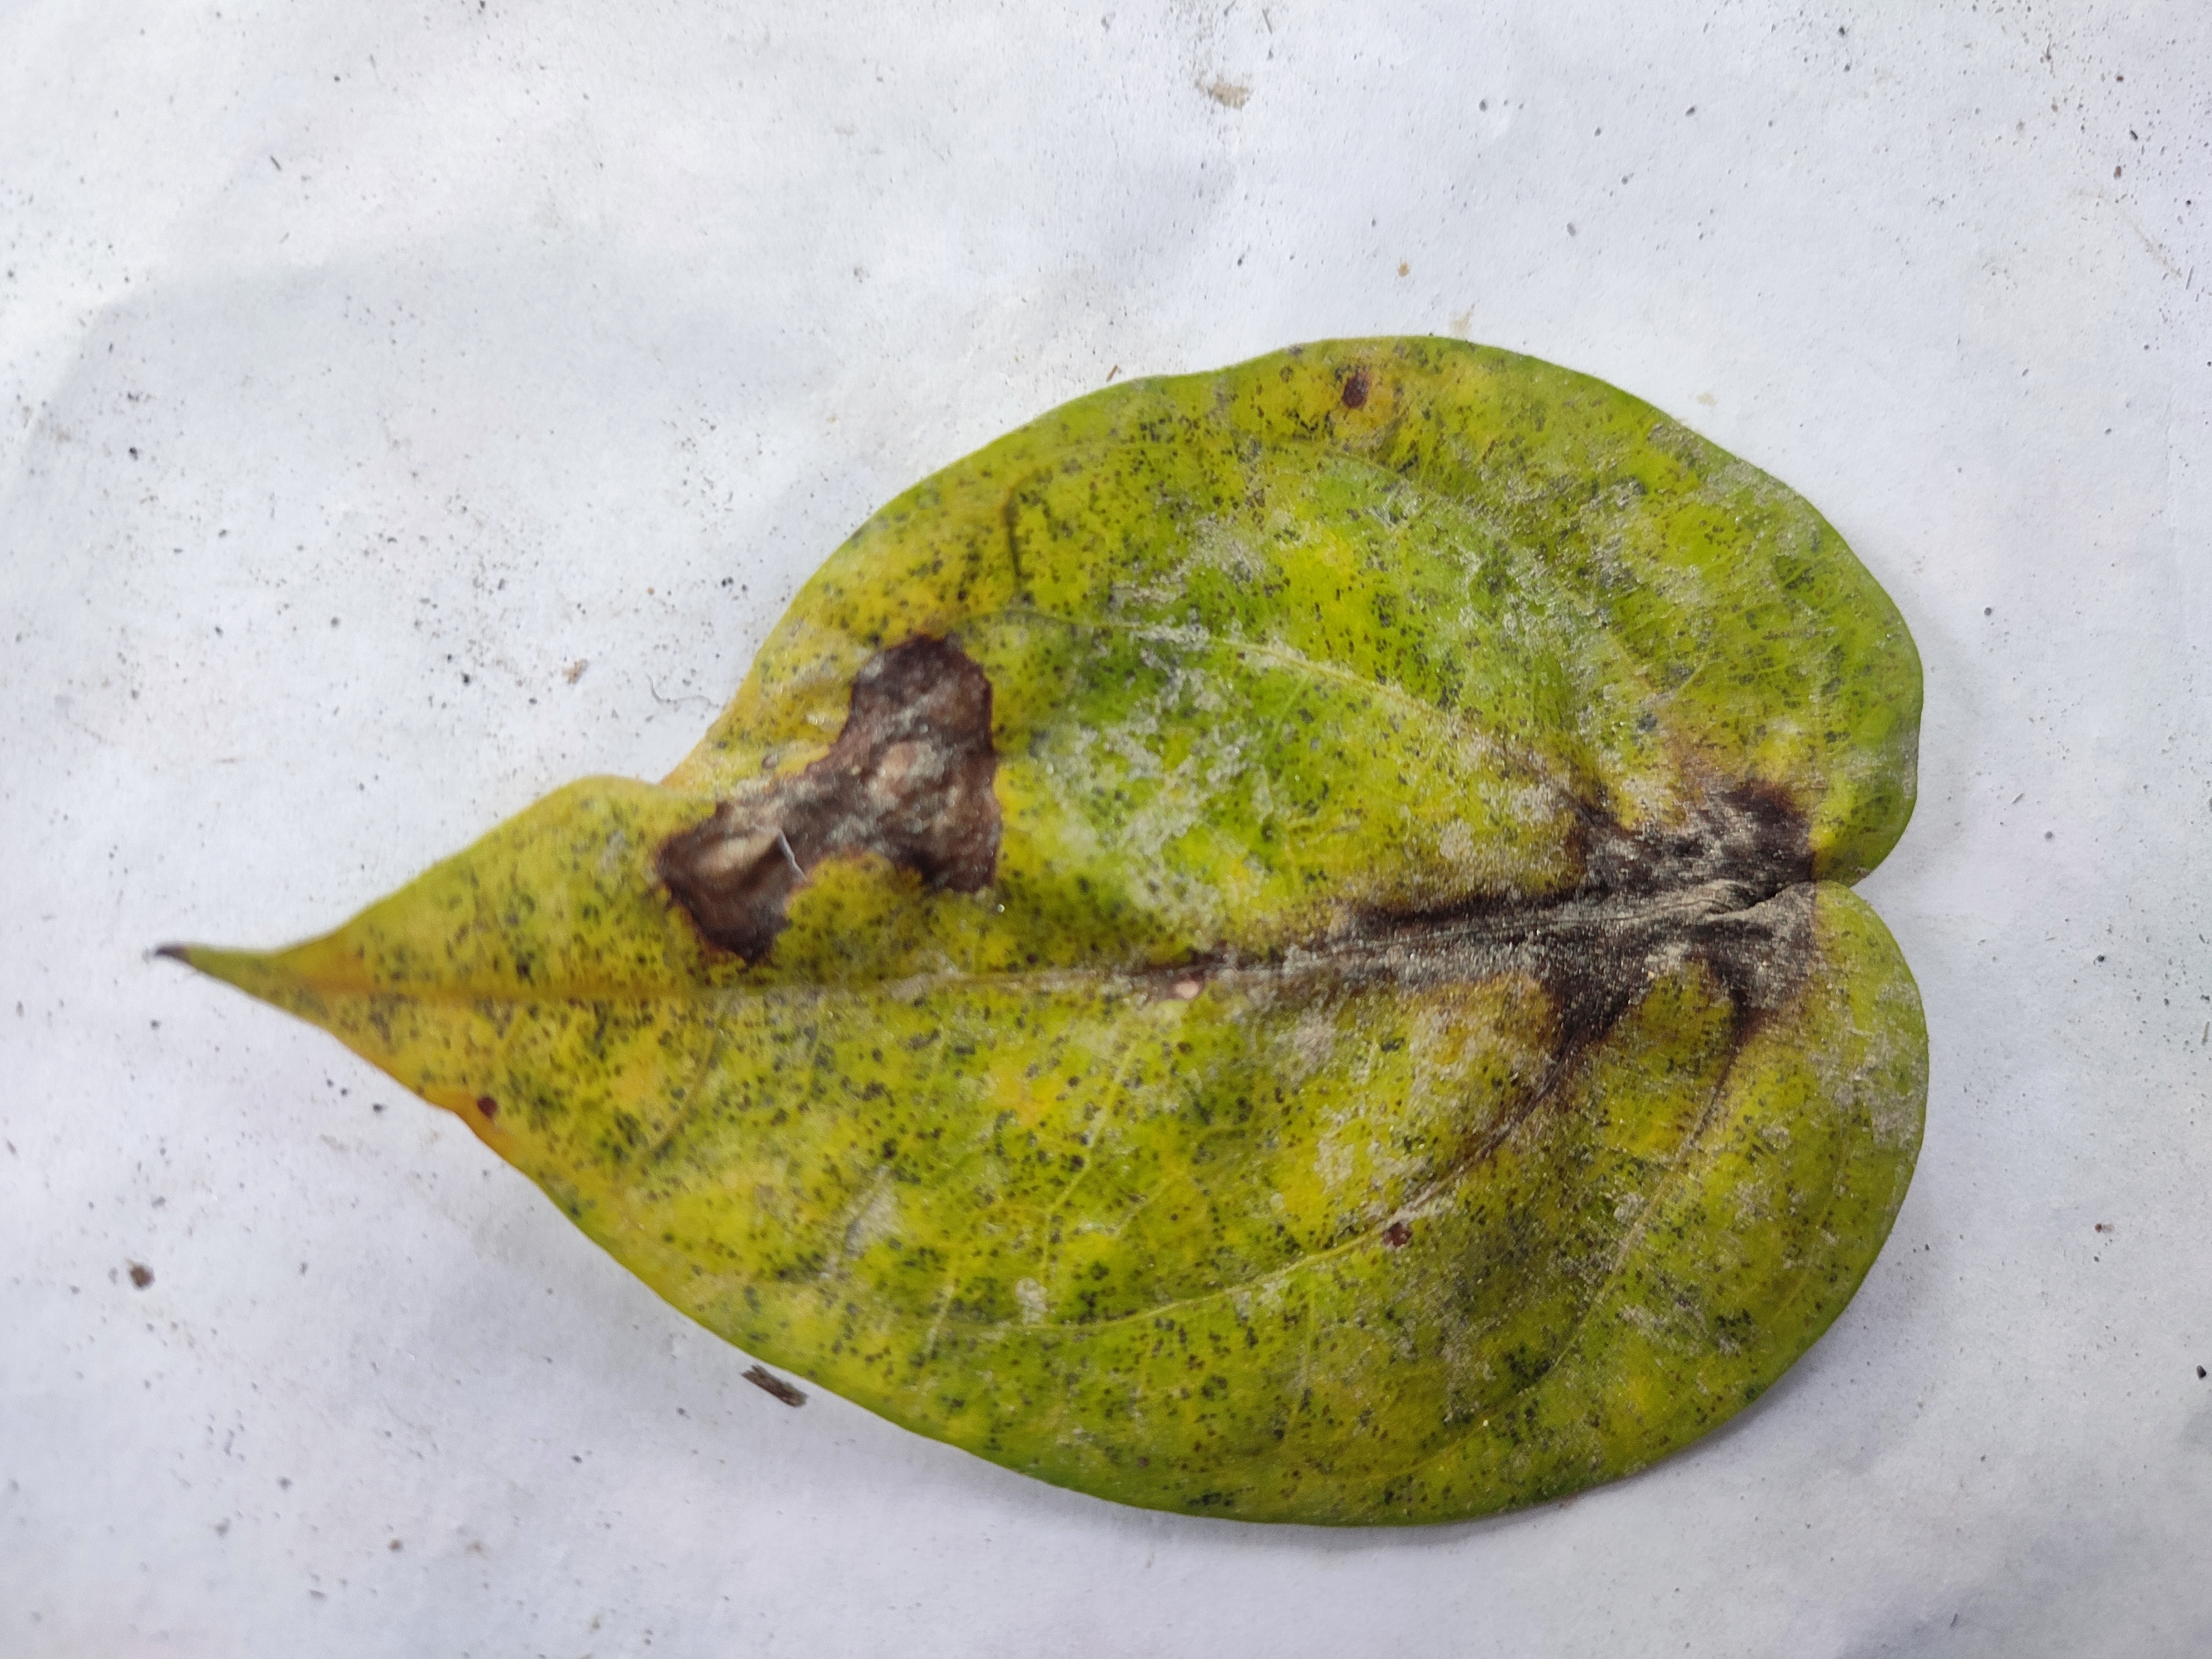
Label: Dried_Leaf